Clackamas Town Center Transit Center

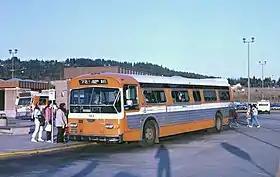
Buses at the first location in 1985

The first Clackamas Town Center Transit Center opened in 1981 and was located on the north side of the shopping mall, next to the movie theater and Meier & Frank store. Buses began serving the site of the transit center (TC) on June 14, 1981, but construction of the TC's passenger facilities was still under way at that time. An island with a large passenger shelter in the middle was constructed, with buses looping clockwise around it and serving stops designated for each route. This was completed in the fall and came into use on November 22, 1981.